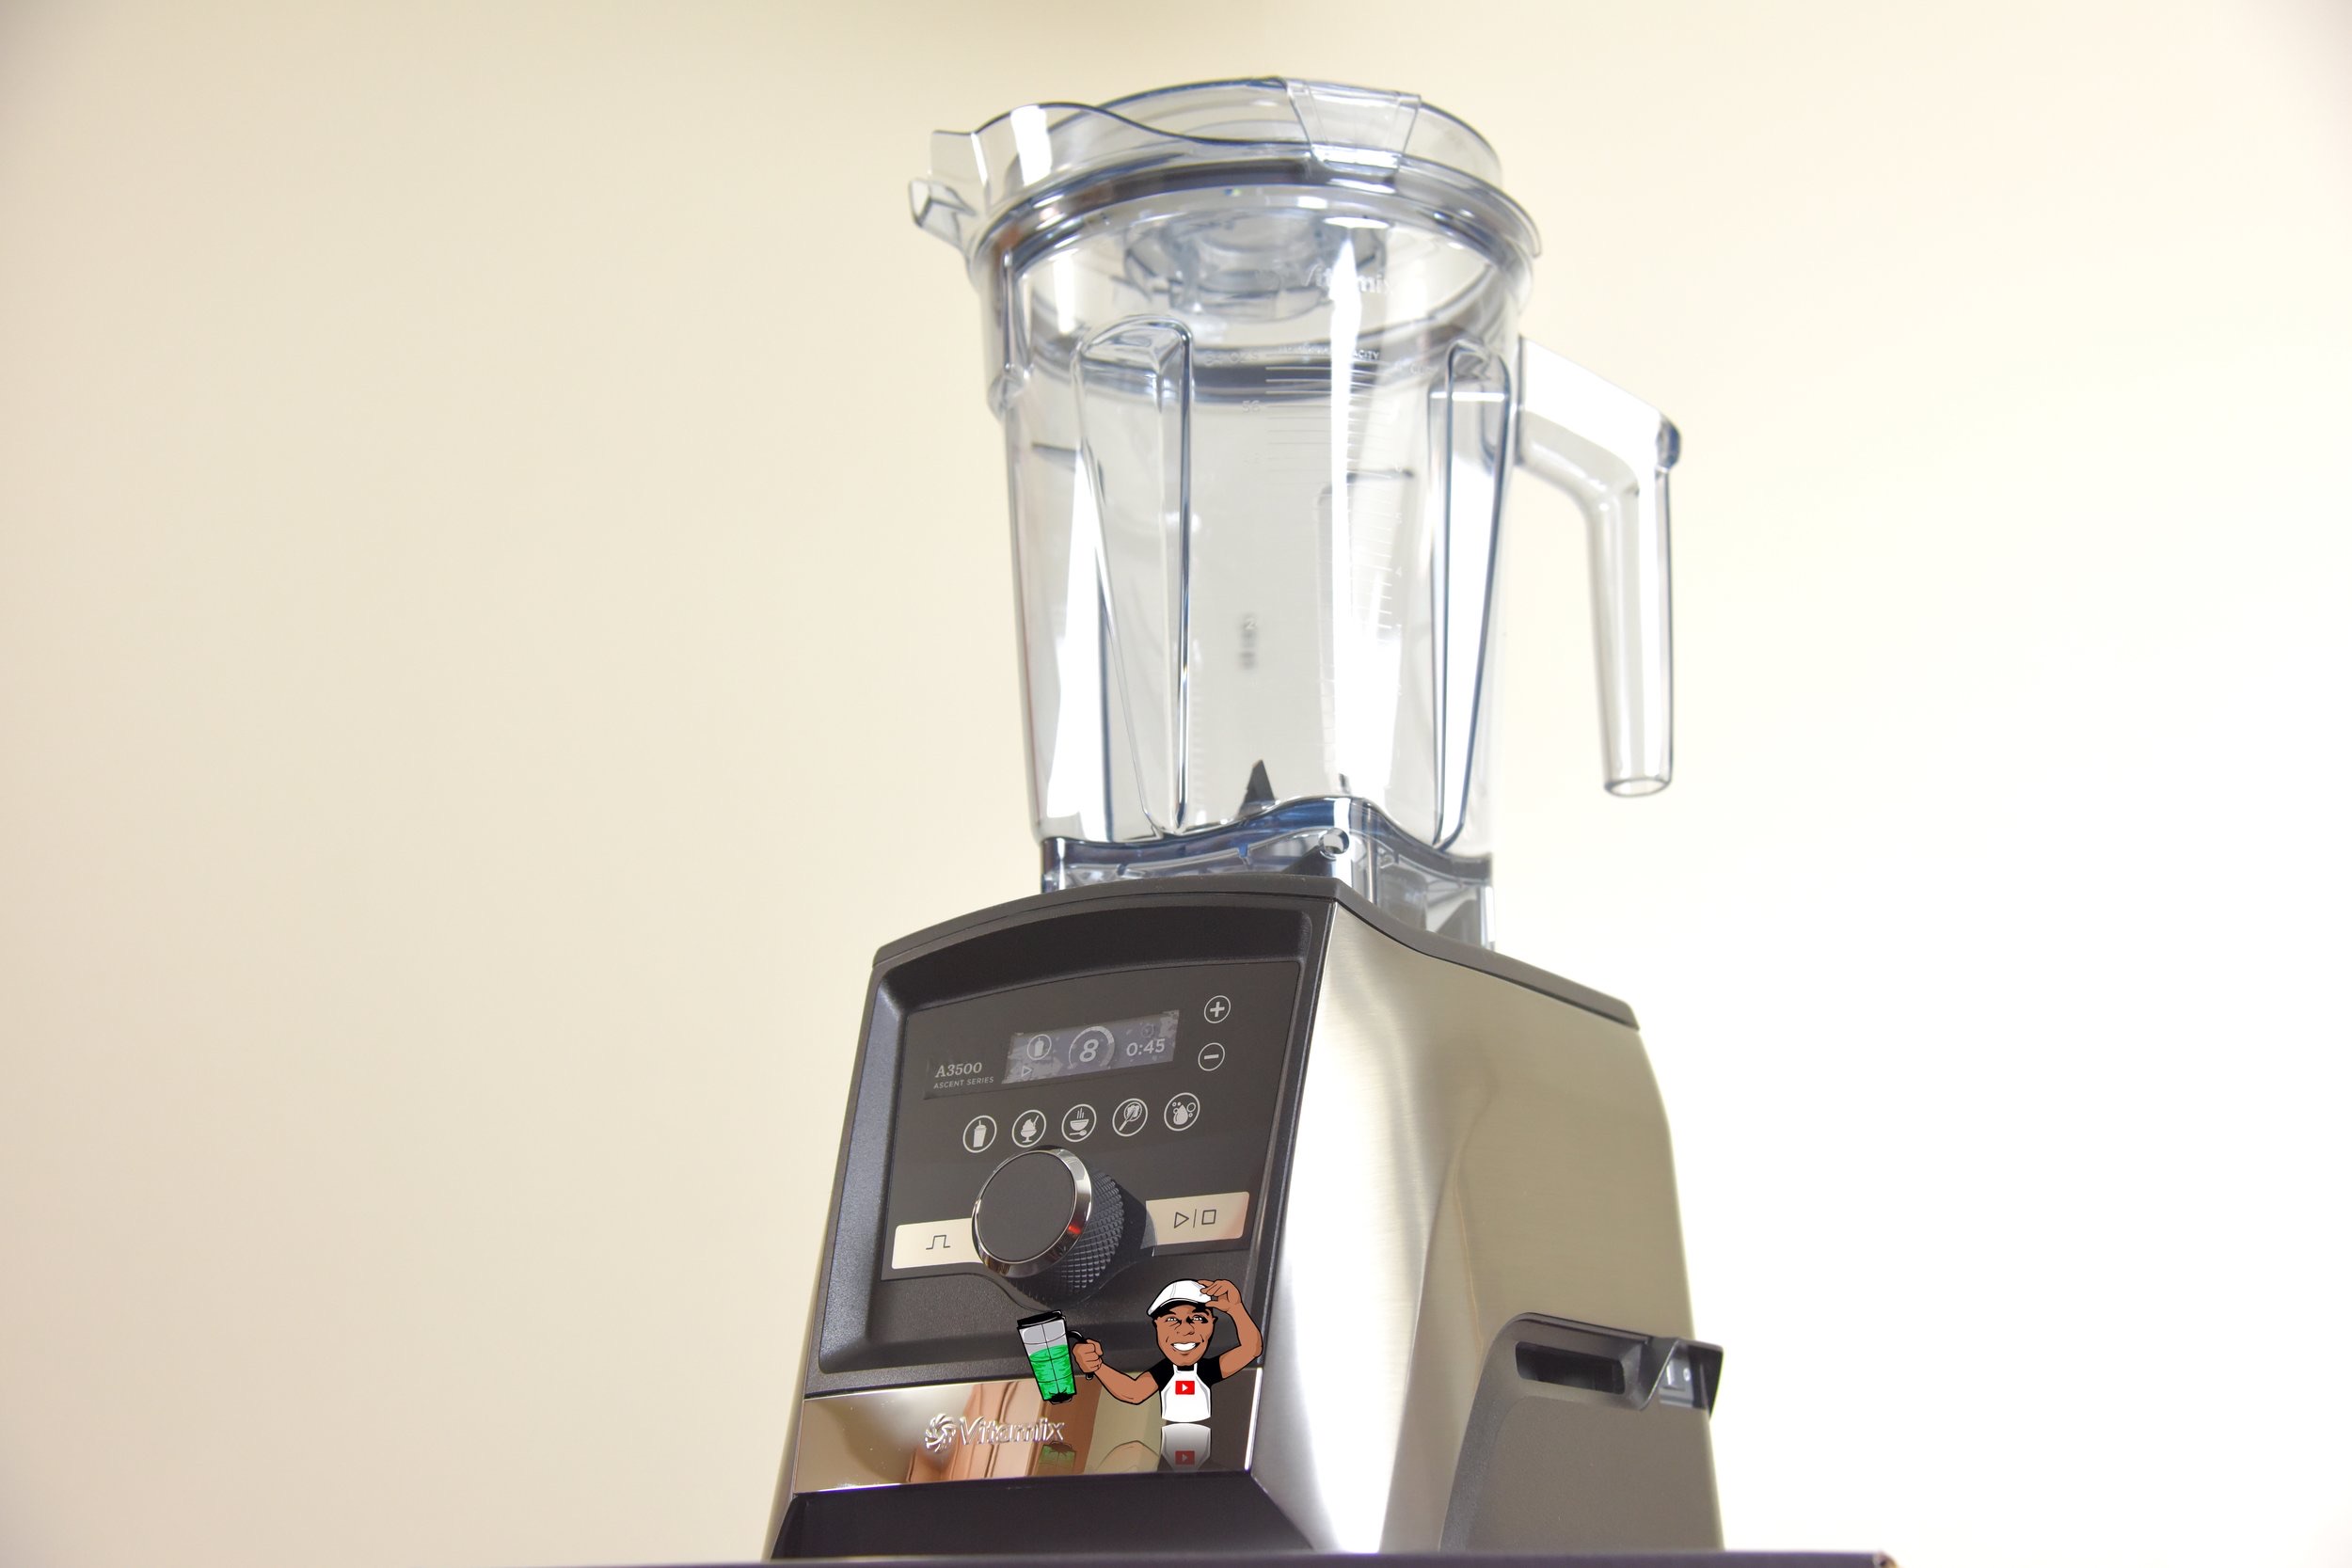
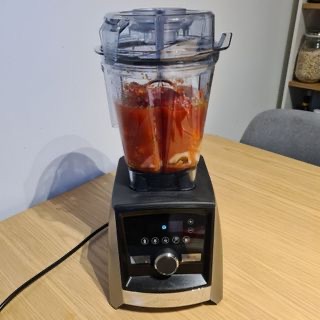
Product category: items_blender
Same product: yes